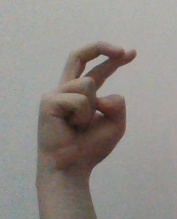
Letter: zay